Trolleybuses in Modena

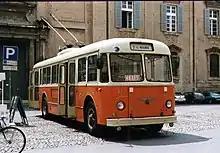
One of the Cansa-bodied Fiat trolleybuses that formed part of the fleet from 1959 to 1986, seen on display in 2000

In later years, new extensions came into service, but were accompanied by the first closures. Conventional buses were starting to be seen as more flexible, at intersections as traffic became chaotic, and in enabling Modena's transport network to cover urban expansion without the need for new infrastructure.